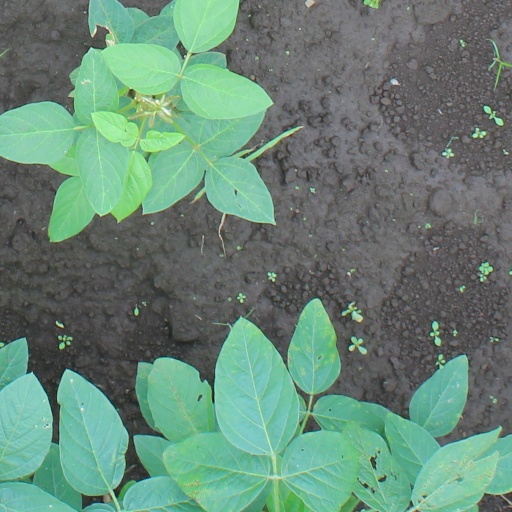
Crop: soybean